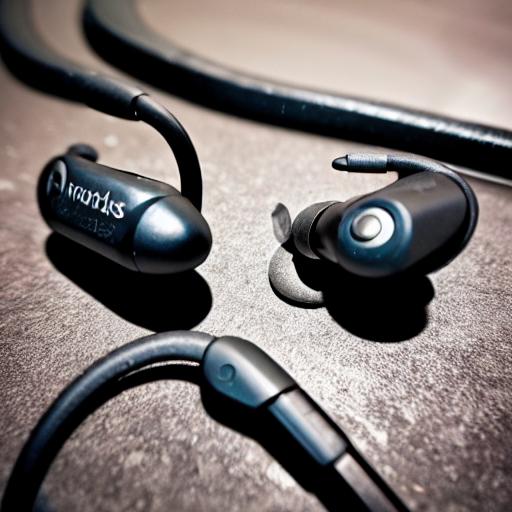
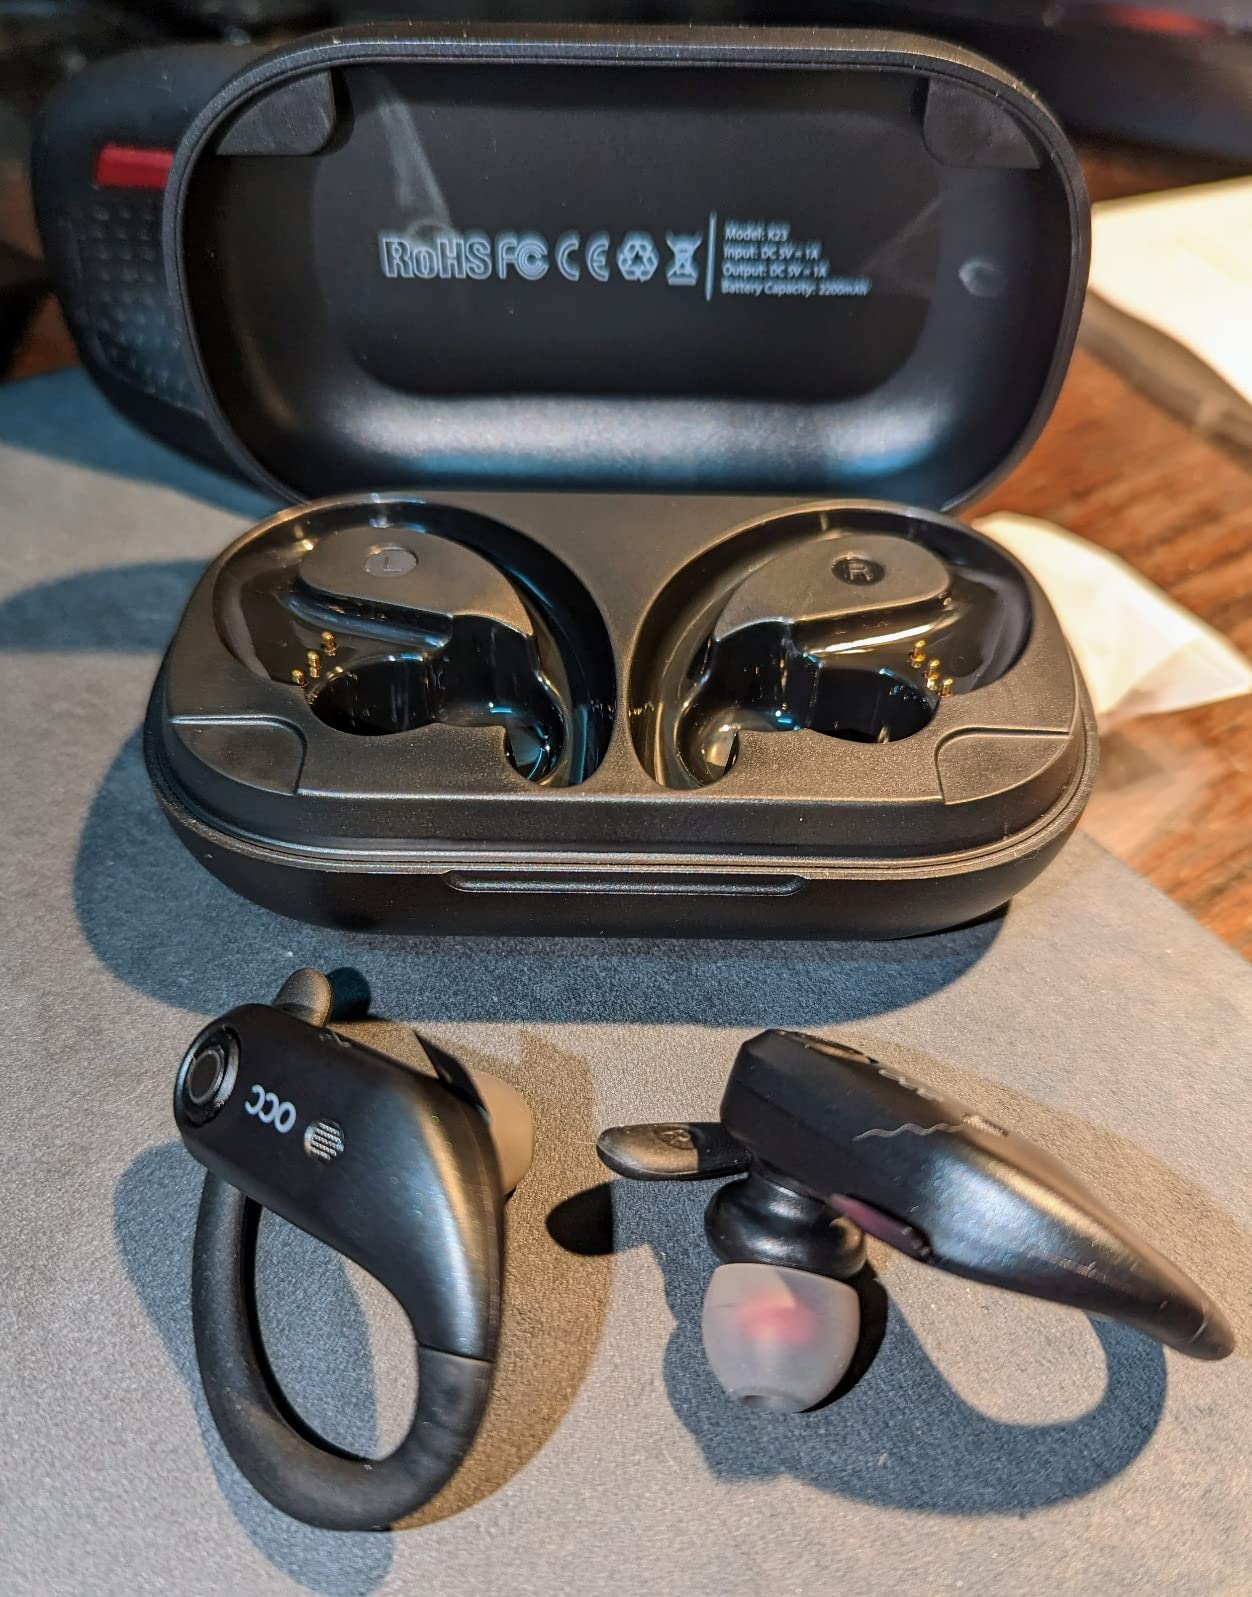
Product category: earbuds
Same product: no